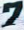
Number: 7